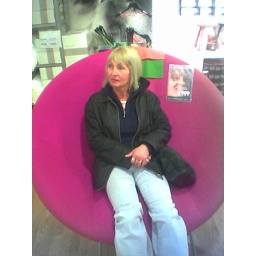
Mum in big pink chair